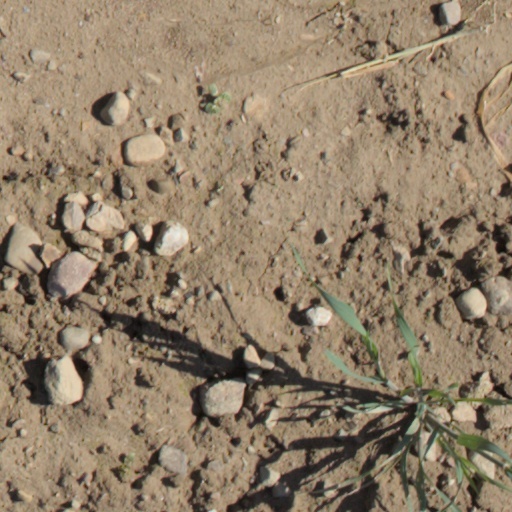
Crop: wheat